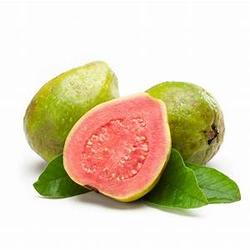
Label: Guava